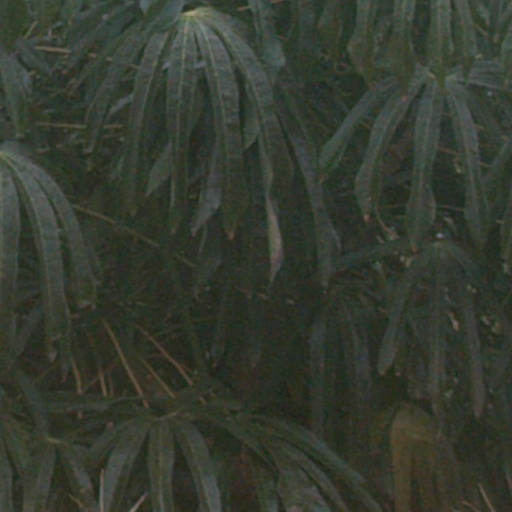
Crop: cassava